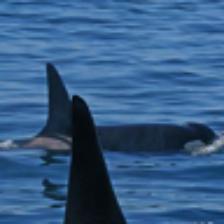
Label: NonHuman